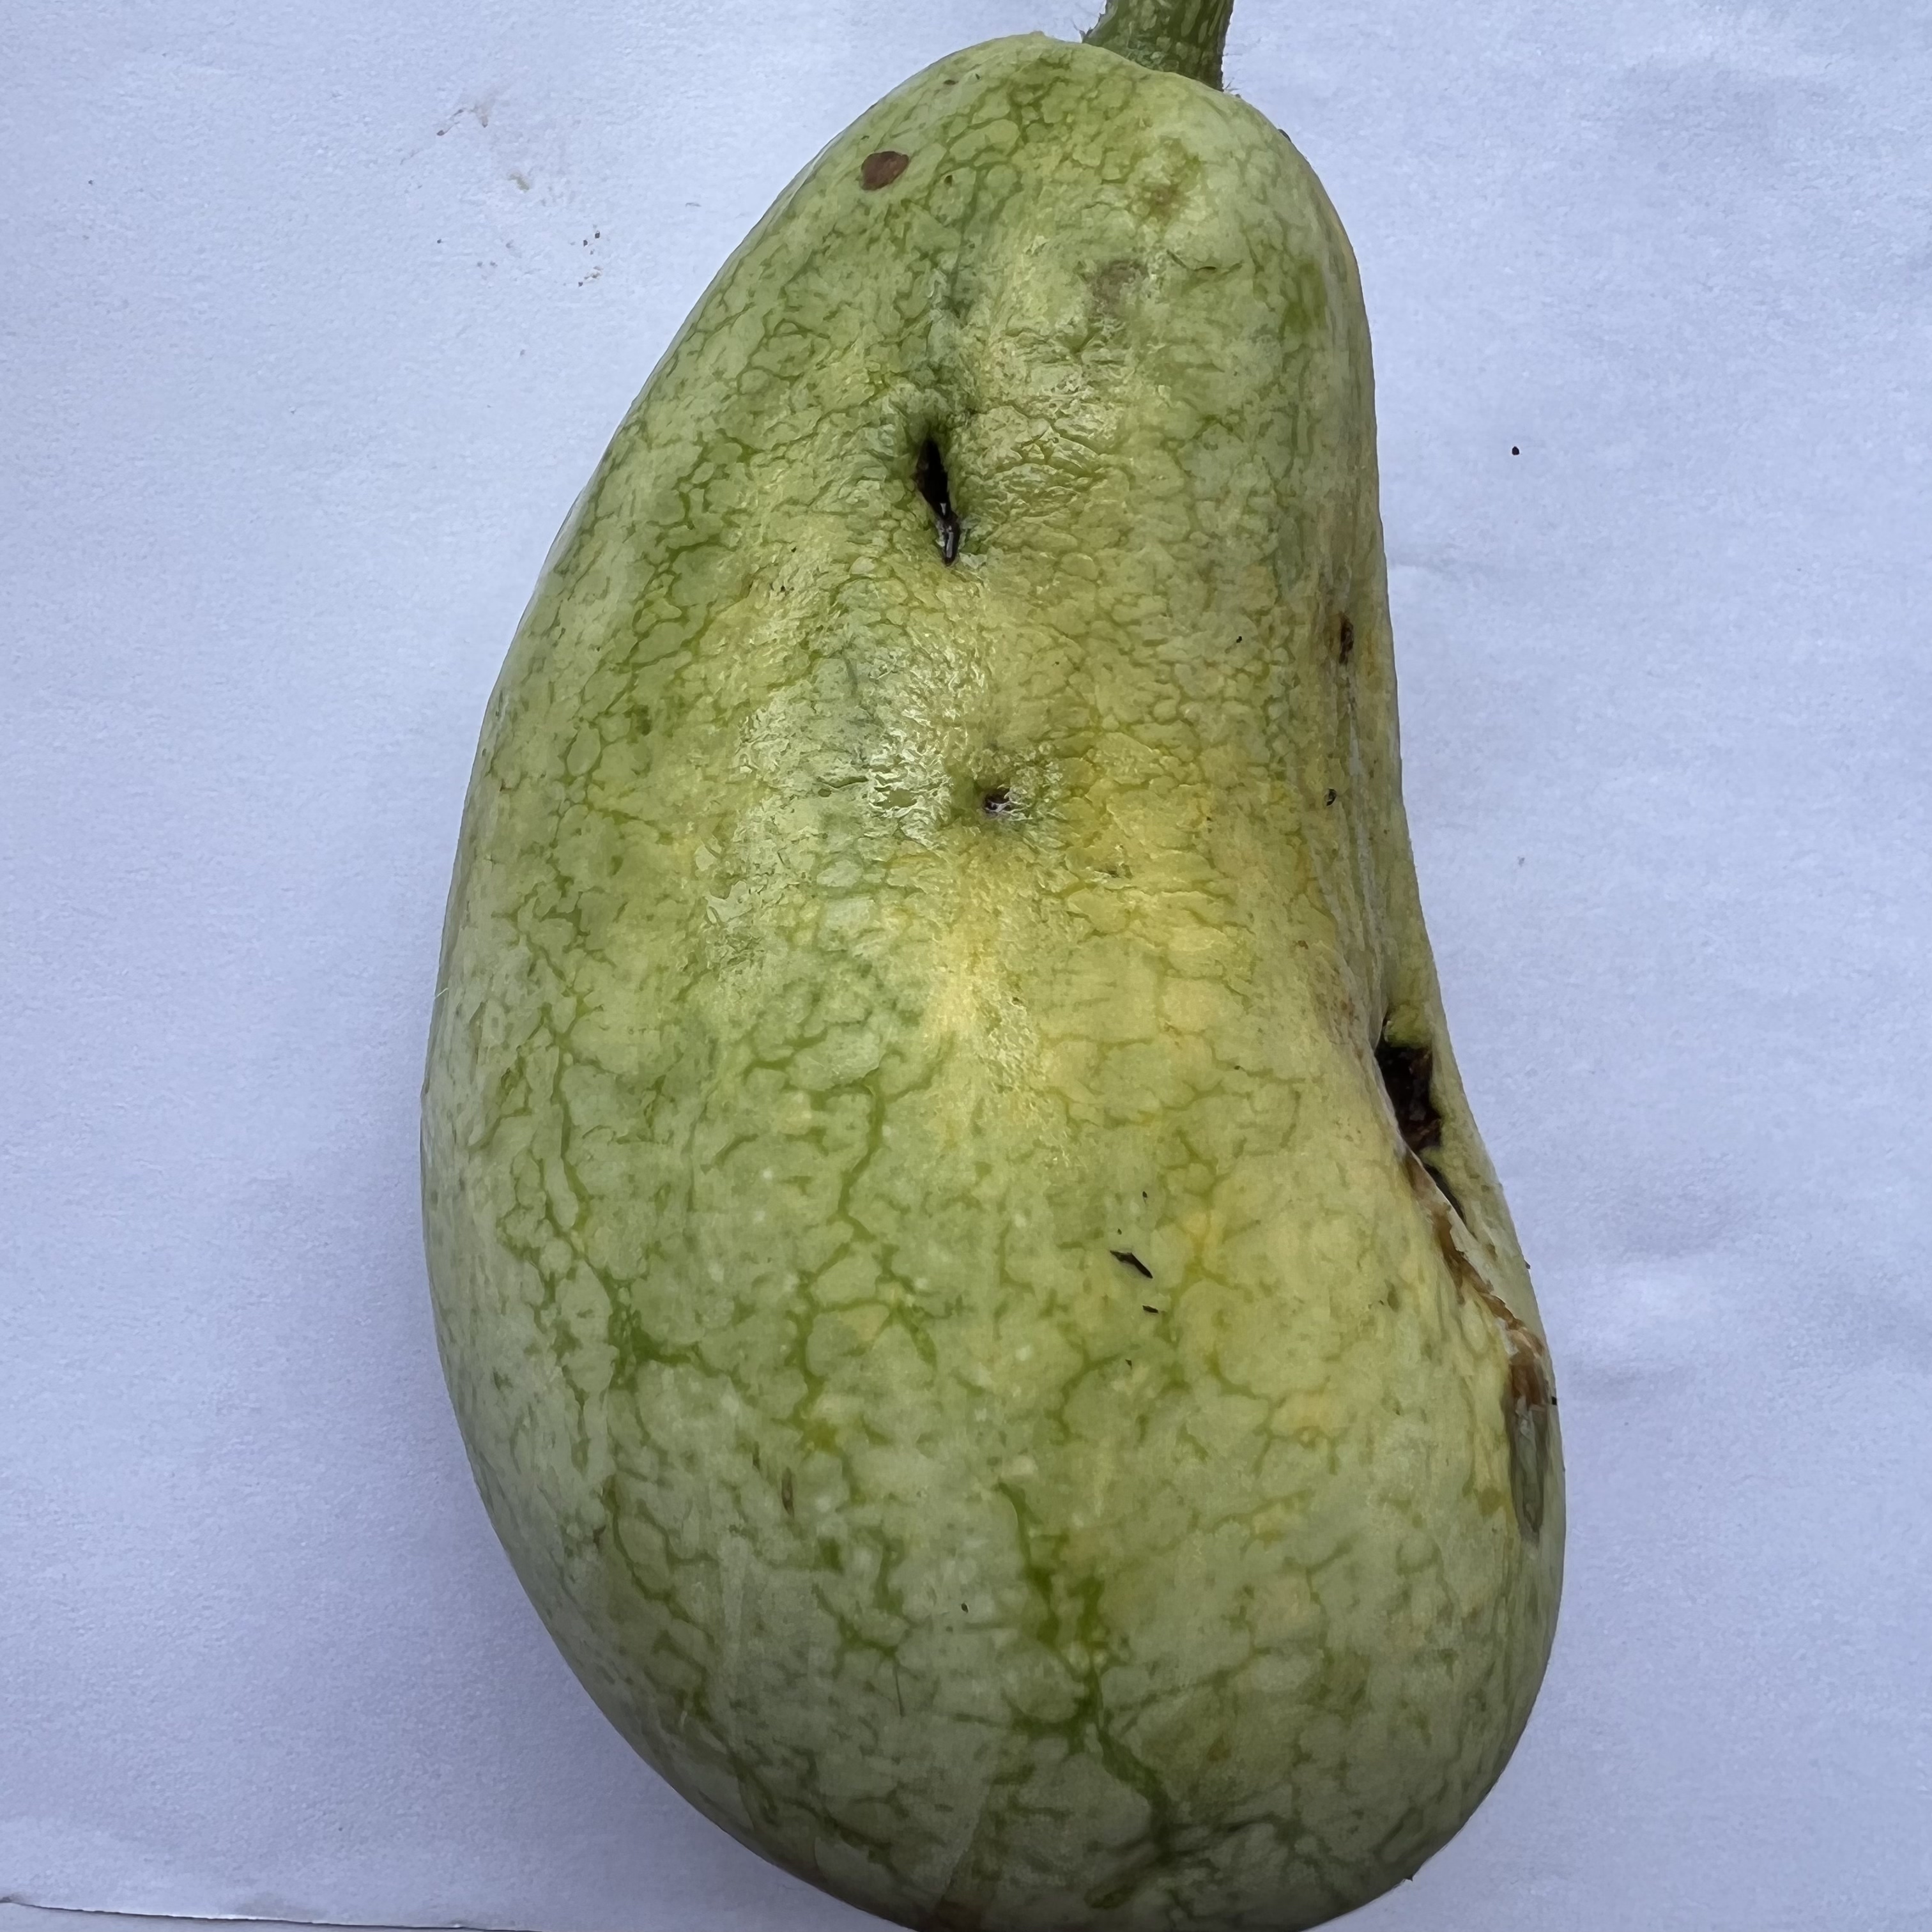
Label: Anthracnose